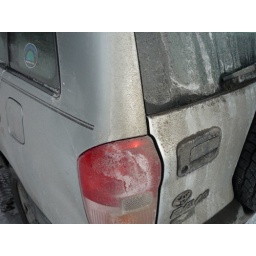
My car encrusted with road salt and sand. Cars take a beating on the Vermont roads in winter.